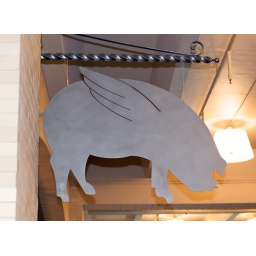
Flying pig sign at Boccalone Salumeria in Ferry Building marketplace.